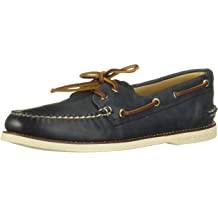
Label: Boat